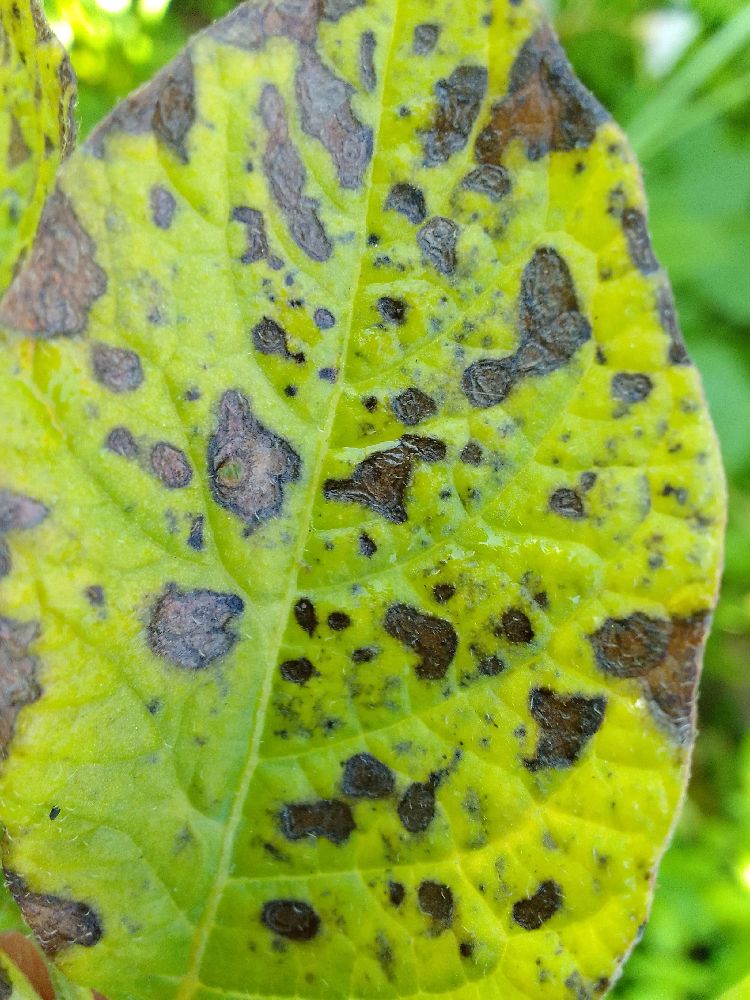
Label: Early blight